Man-portable radar

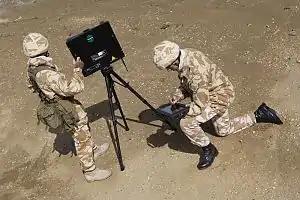

The PPE PGSR-3i ‘Beagle’ is a unique lightweight man-portable radar designed and produced by Pro Patria Electronics in Hungary. It is capable of intercepting, detecting and tracking targets moving on or close to the ground. It can also classify and differentiate targets based on their size and movement characteristics.